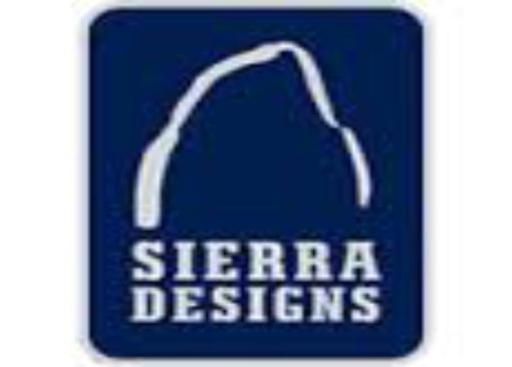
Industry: Sports